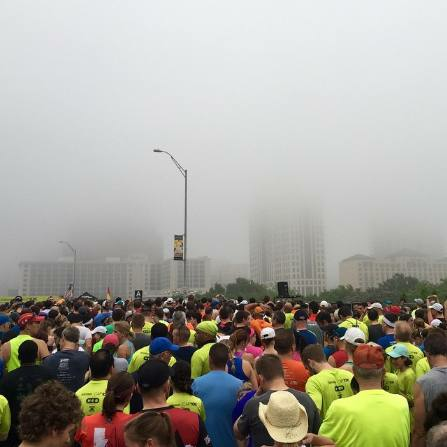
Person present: Yes